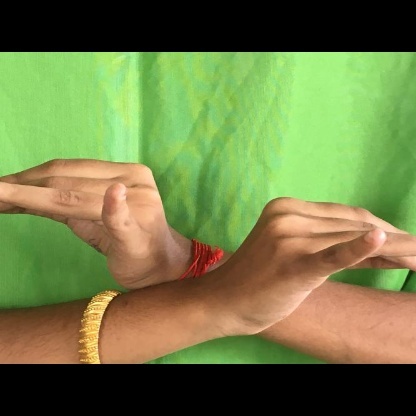
Mudra: Katakavardhana